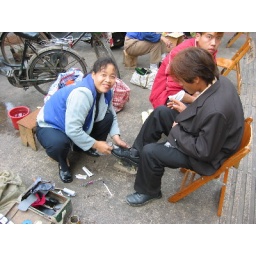
nanning :: in and around hangzhou lu fruit market